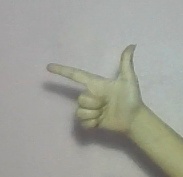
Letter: yaa